N-Butylamine

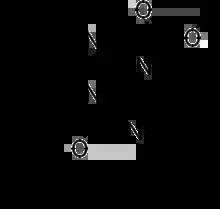
Butylamine is a precursor to the fungicide benomyl.

This compound is used as an ingredient in the manufacture of pesticides (such as thiocarbazides), pharmaceuticals, and emulsifiers. It is also a precursor for the manufacture of "N","N"′-dibutylthiourea, a rubber vulcanization accelerator, and "n"-butylbenzenesulfonamide, a plasticizer of nylon. It is used in the synthesis of fengabine, the fungicide benomyl, and butamoxane, and the antidiabetic tolbutamide.